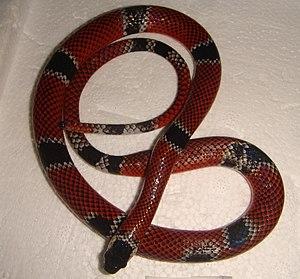
Scaphiodontophis est un genre de serpents de la famille des Colubridae.
Scaphiodontophis venustissimus est une espèce de serpents de la famille des Colubridae.